Sports Ground, Woodbridge Road, Guildford

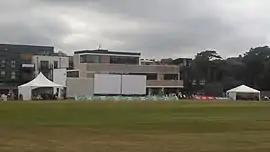

The Sports Ground, Woodbridge Road is a cricket ground in Guildford, Surrey. The ground was given to the town in trust in 1911 by Sir Harry Waechter, Bart. Guildford Cricket Club play their home matches on the ground. Surrey County Cricket Club usually play at least one first team match there each season, as well as some second XI and Surrey Stars fixtures. Until comparatively recently, hockey was played on the ground in winter.